Twin Forks (band)

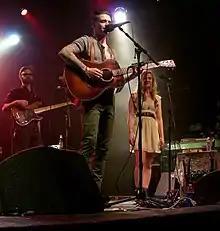
Twin Forks performing in 2015

Twin Forks is an American Americana, folk rock band from Boca Raton, Florida, United States, started in 2011 by Chris Carrabba (Dashboard Confessional, Further Seems Forever). They are currently based out of Nashville. The band's current members are Chris Carrabba, Shawn Zorn, Dane Poppin, Kelsie Baron, and Sara Ellen. Twin Forks have released one EP, "Twin Forks", and a full-length album, "Twin Forks".